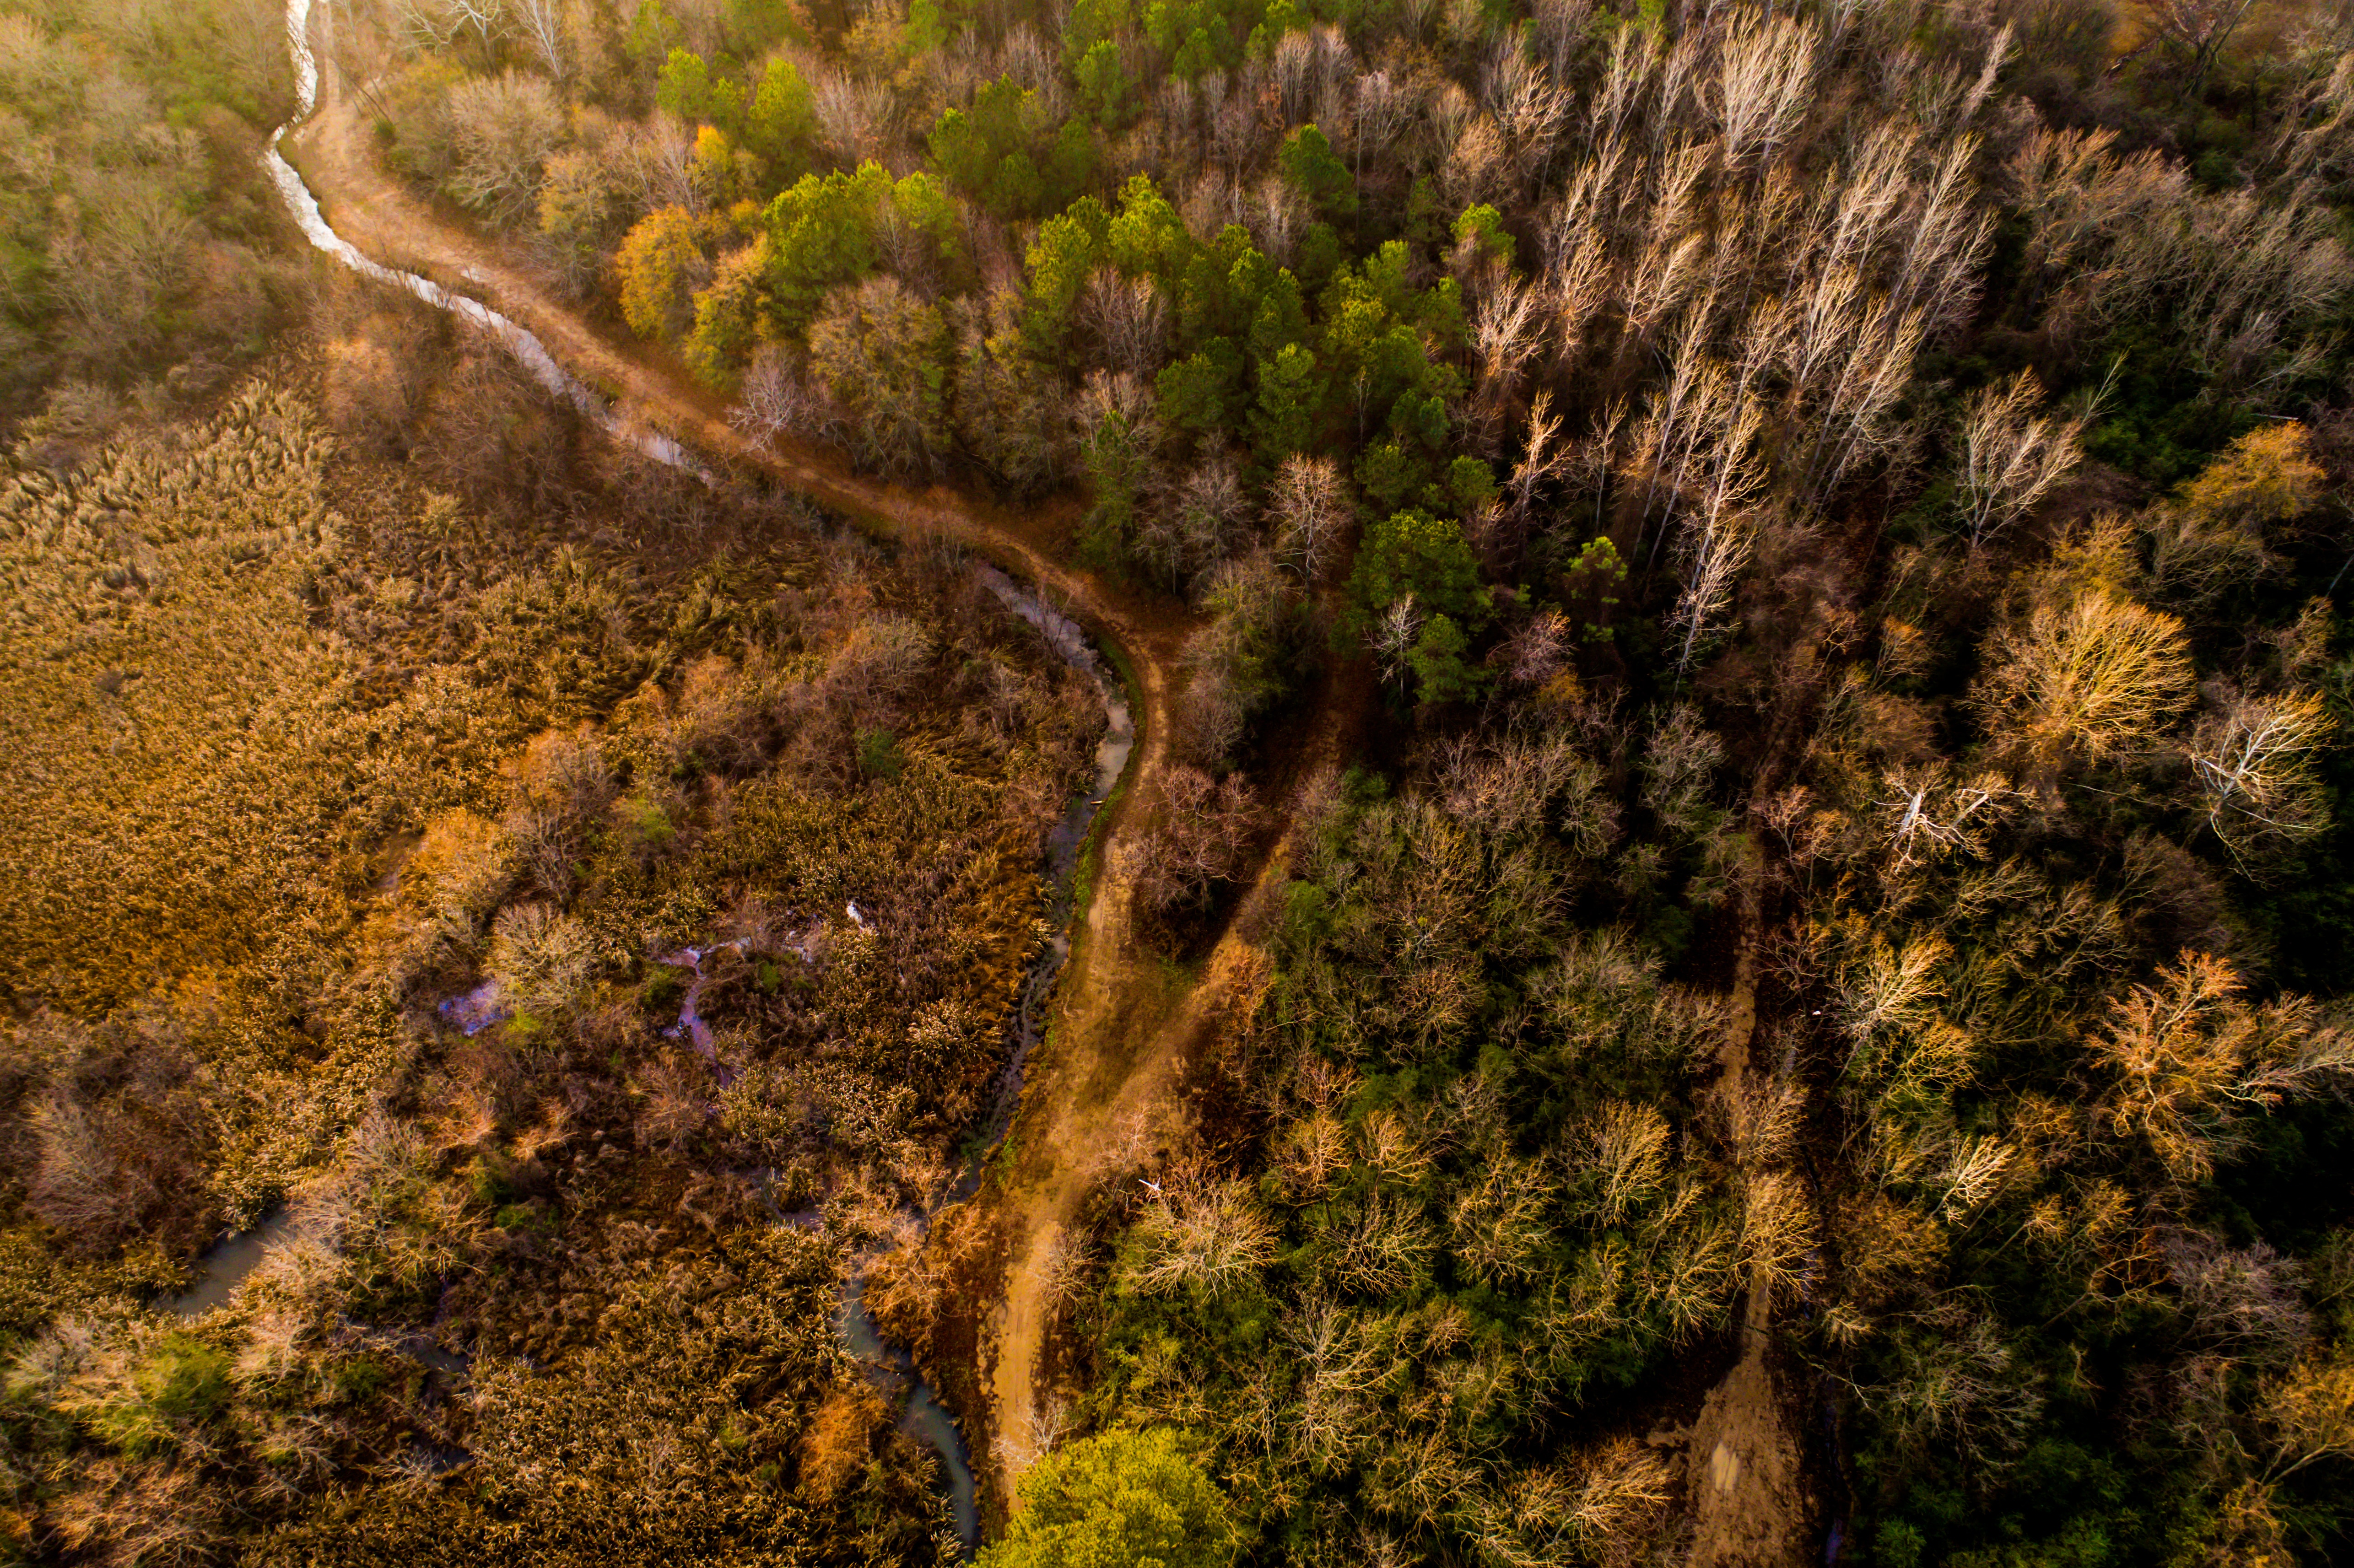
landscape, tree, nature, forest, rock, wilderness, plant, wood, leaf, flower, wildlife, stream, jungle, autumn, soil, flora, season, aerial view, drone view, vegetation, rainforest, woodland, habitat, ecosystem, natural environment, woody plant